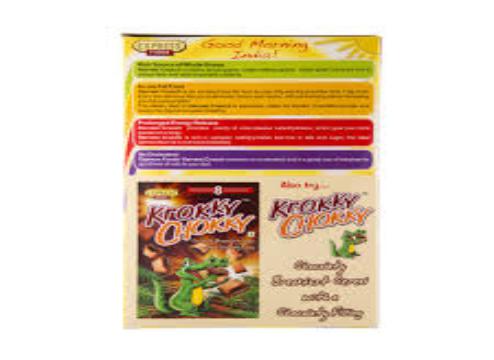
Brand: Harvest Crunch
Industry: Food